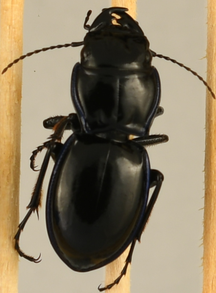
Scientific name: Pasimachus elongatus
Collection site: Central Plains Experimental Range NEON (CPER) (CPER), plot CPER_002